Sabrina Ouazani

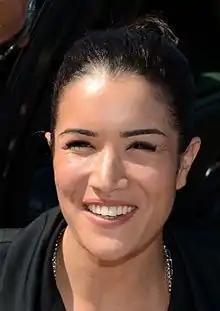
Ouazani at the 2013 Cannes Film Festival

Sabrina Ouazani (born 6 December 1988) is a French actress of Algerian descent. She is best known internationally for her performance as Frida in "Games of Love and Chance" and as Charlotte Ben Smires in Netflix's hit rom-com series "The Hook Up Plan".